History of the Song dynasty

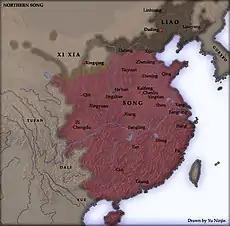
The Northern Song, Liao, and Xia dynasties.

Emperor Taizu developed an effective centralized bureaucracy staffed with civilian scholar-officials and regional military governors and their supporters were replaced by centrally appointed officials. This system of civilian rule led to a greater concentration of power in the central government headed by the emperor than had been possible during the previous dynasties. In the early 11th century, there were some 30,000 men who took the prefectural exams per year (see imperial examination), which steadily increased to roughly 80,000 by the end of the century, and to 400,000 exam takers during the 13th century. Although new municipal governments were often established, the same number of prefectures and provinces were in existence as before the Song came to power. Thus although more people were taking exams, roughly the same number were being accepted into the government as in previous periods, making the civil service exams very competitive amongst aspiring students and scholars.